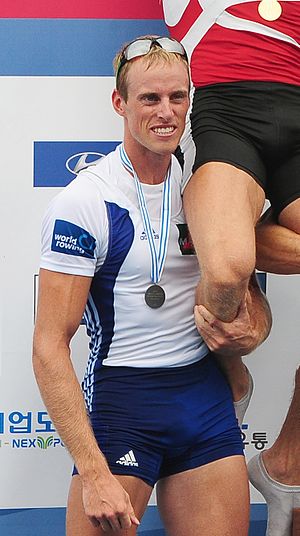
Jérémie Azou
Jérémie Azou (2013)
Jérémie Azou er en fransk tidligere roer, olympisk guldvinder, dobbelt verdensmester og firedobbelt europamester.